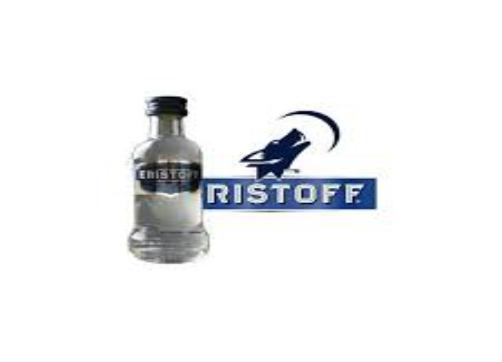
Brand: Eristoff
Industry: Food